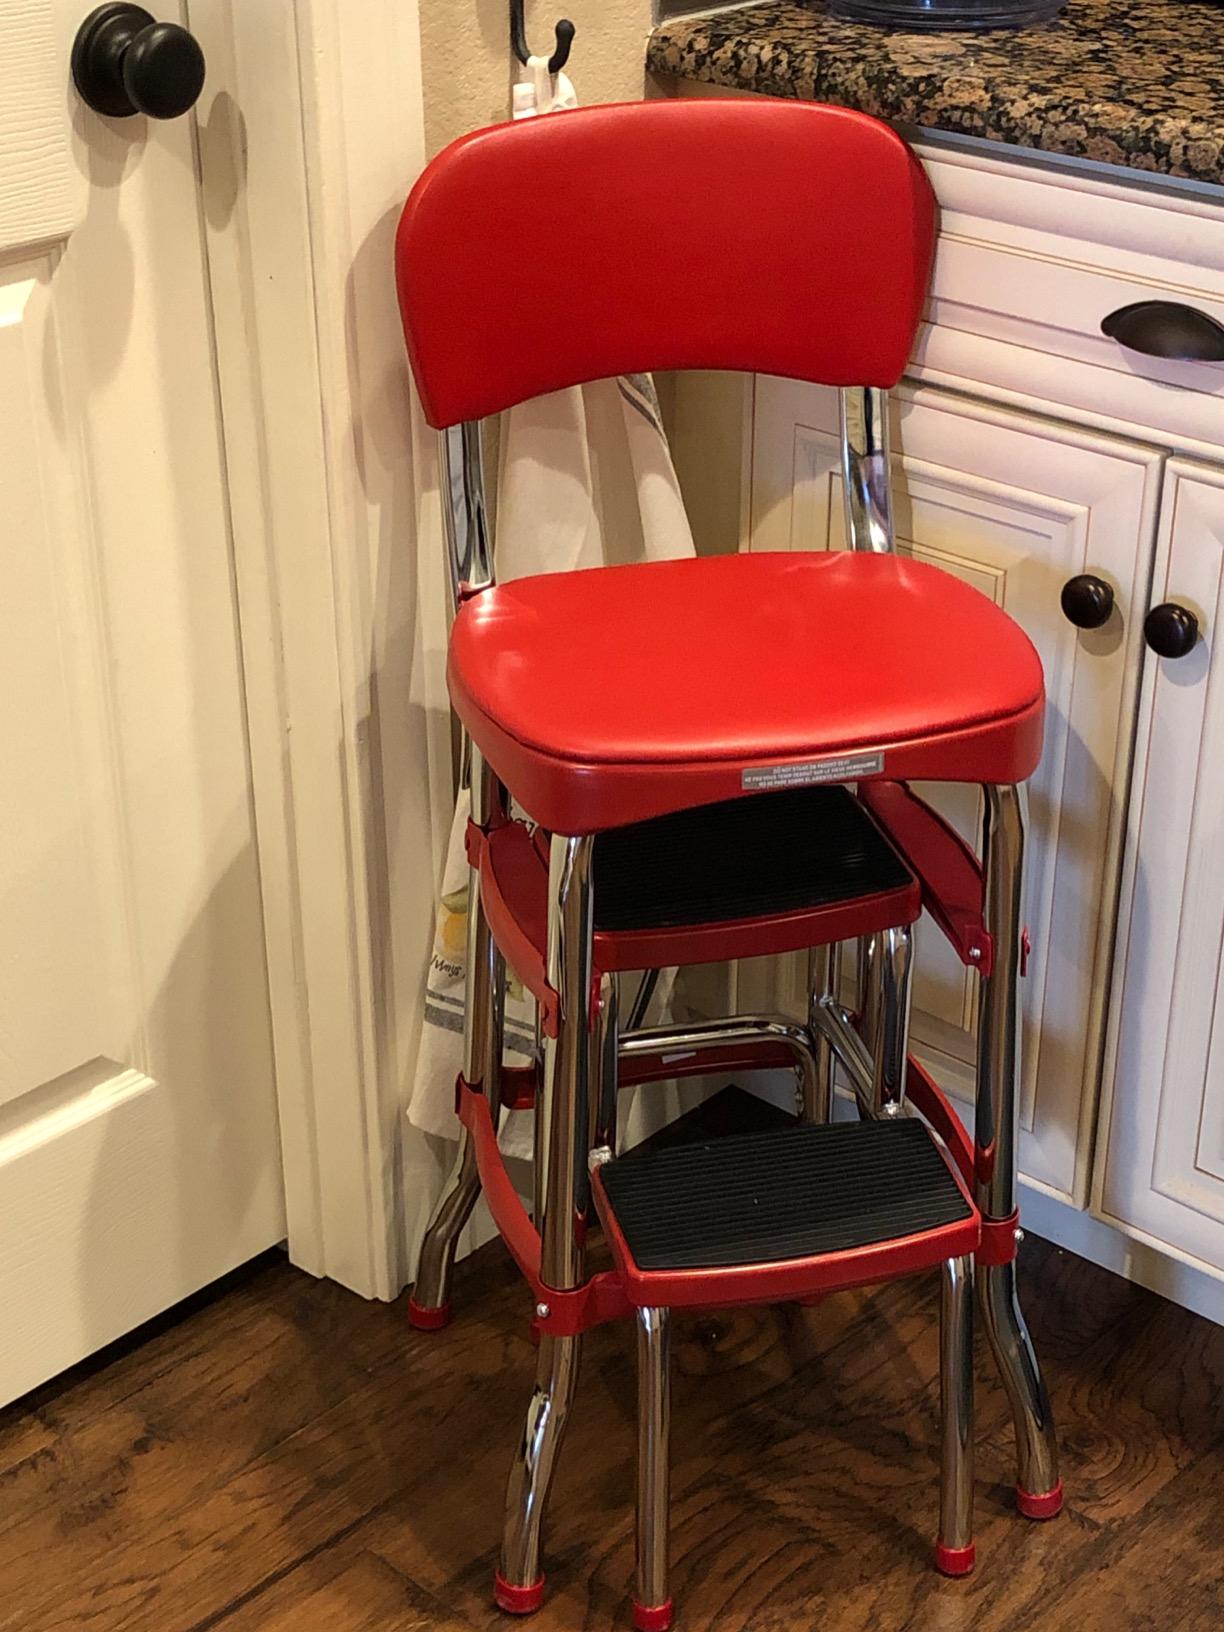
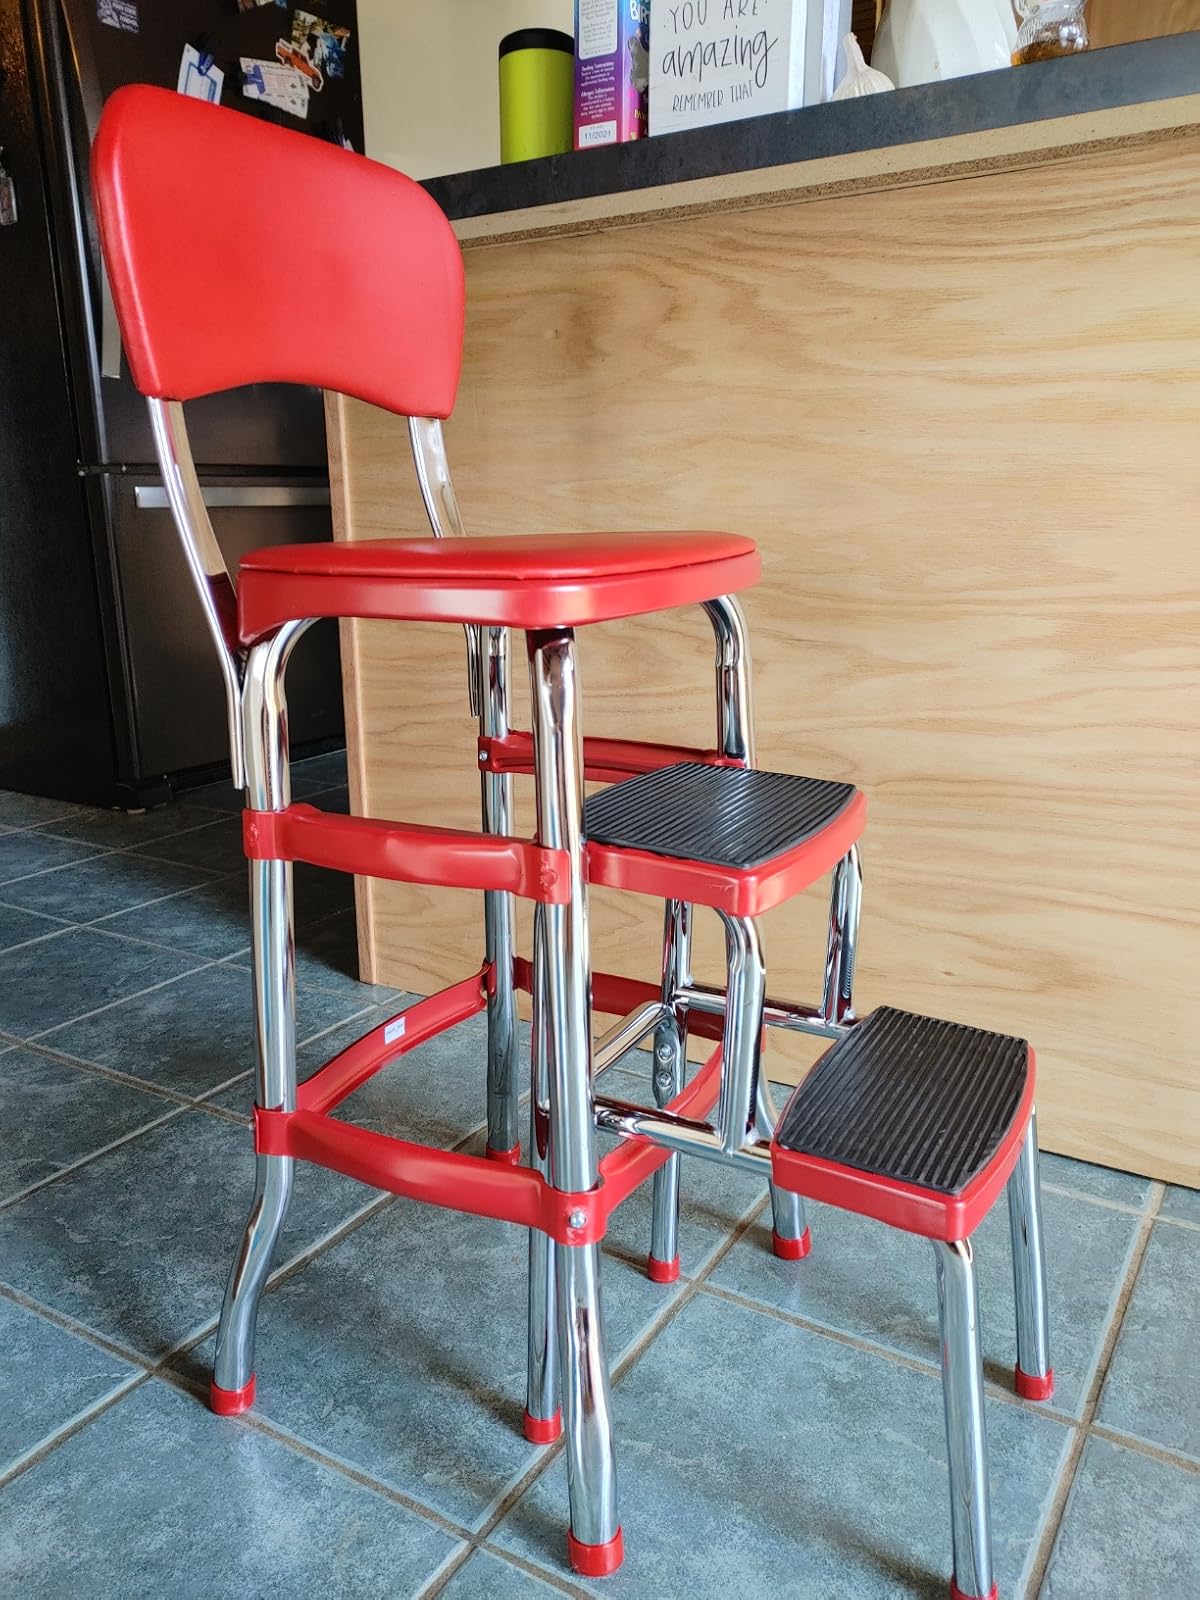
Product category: items_chair
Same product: yes